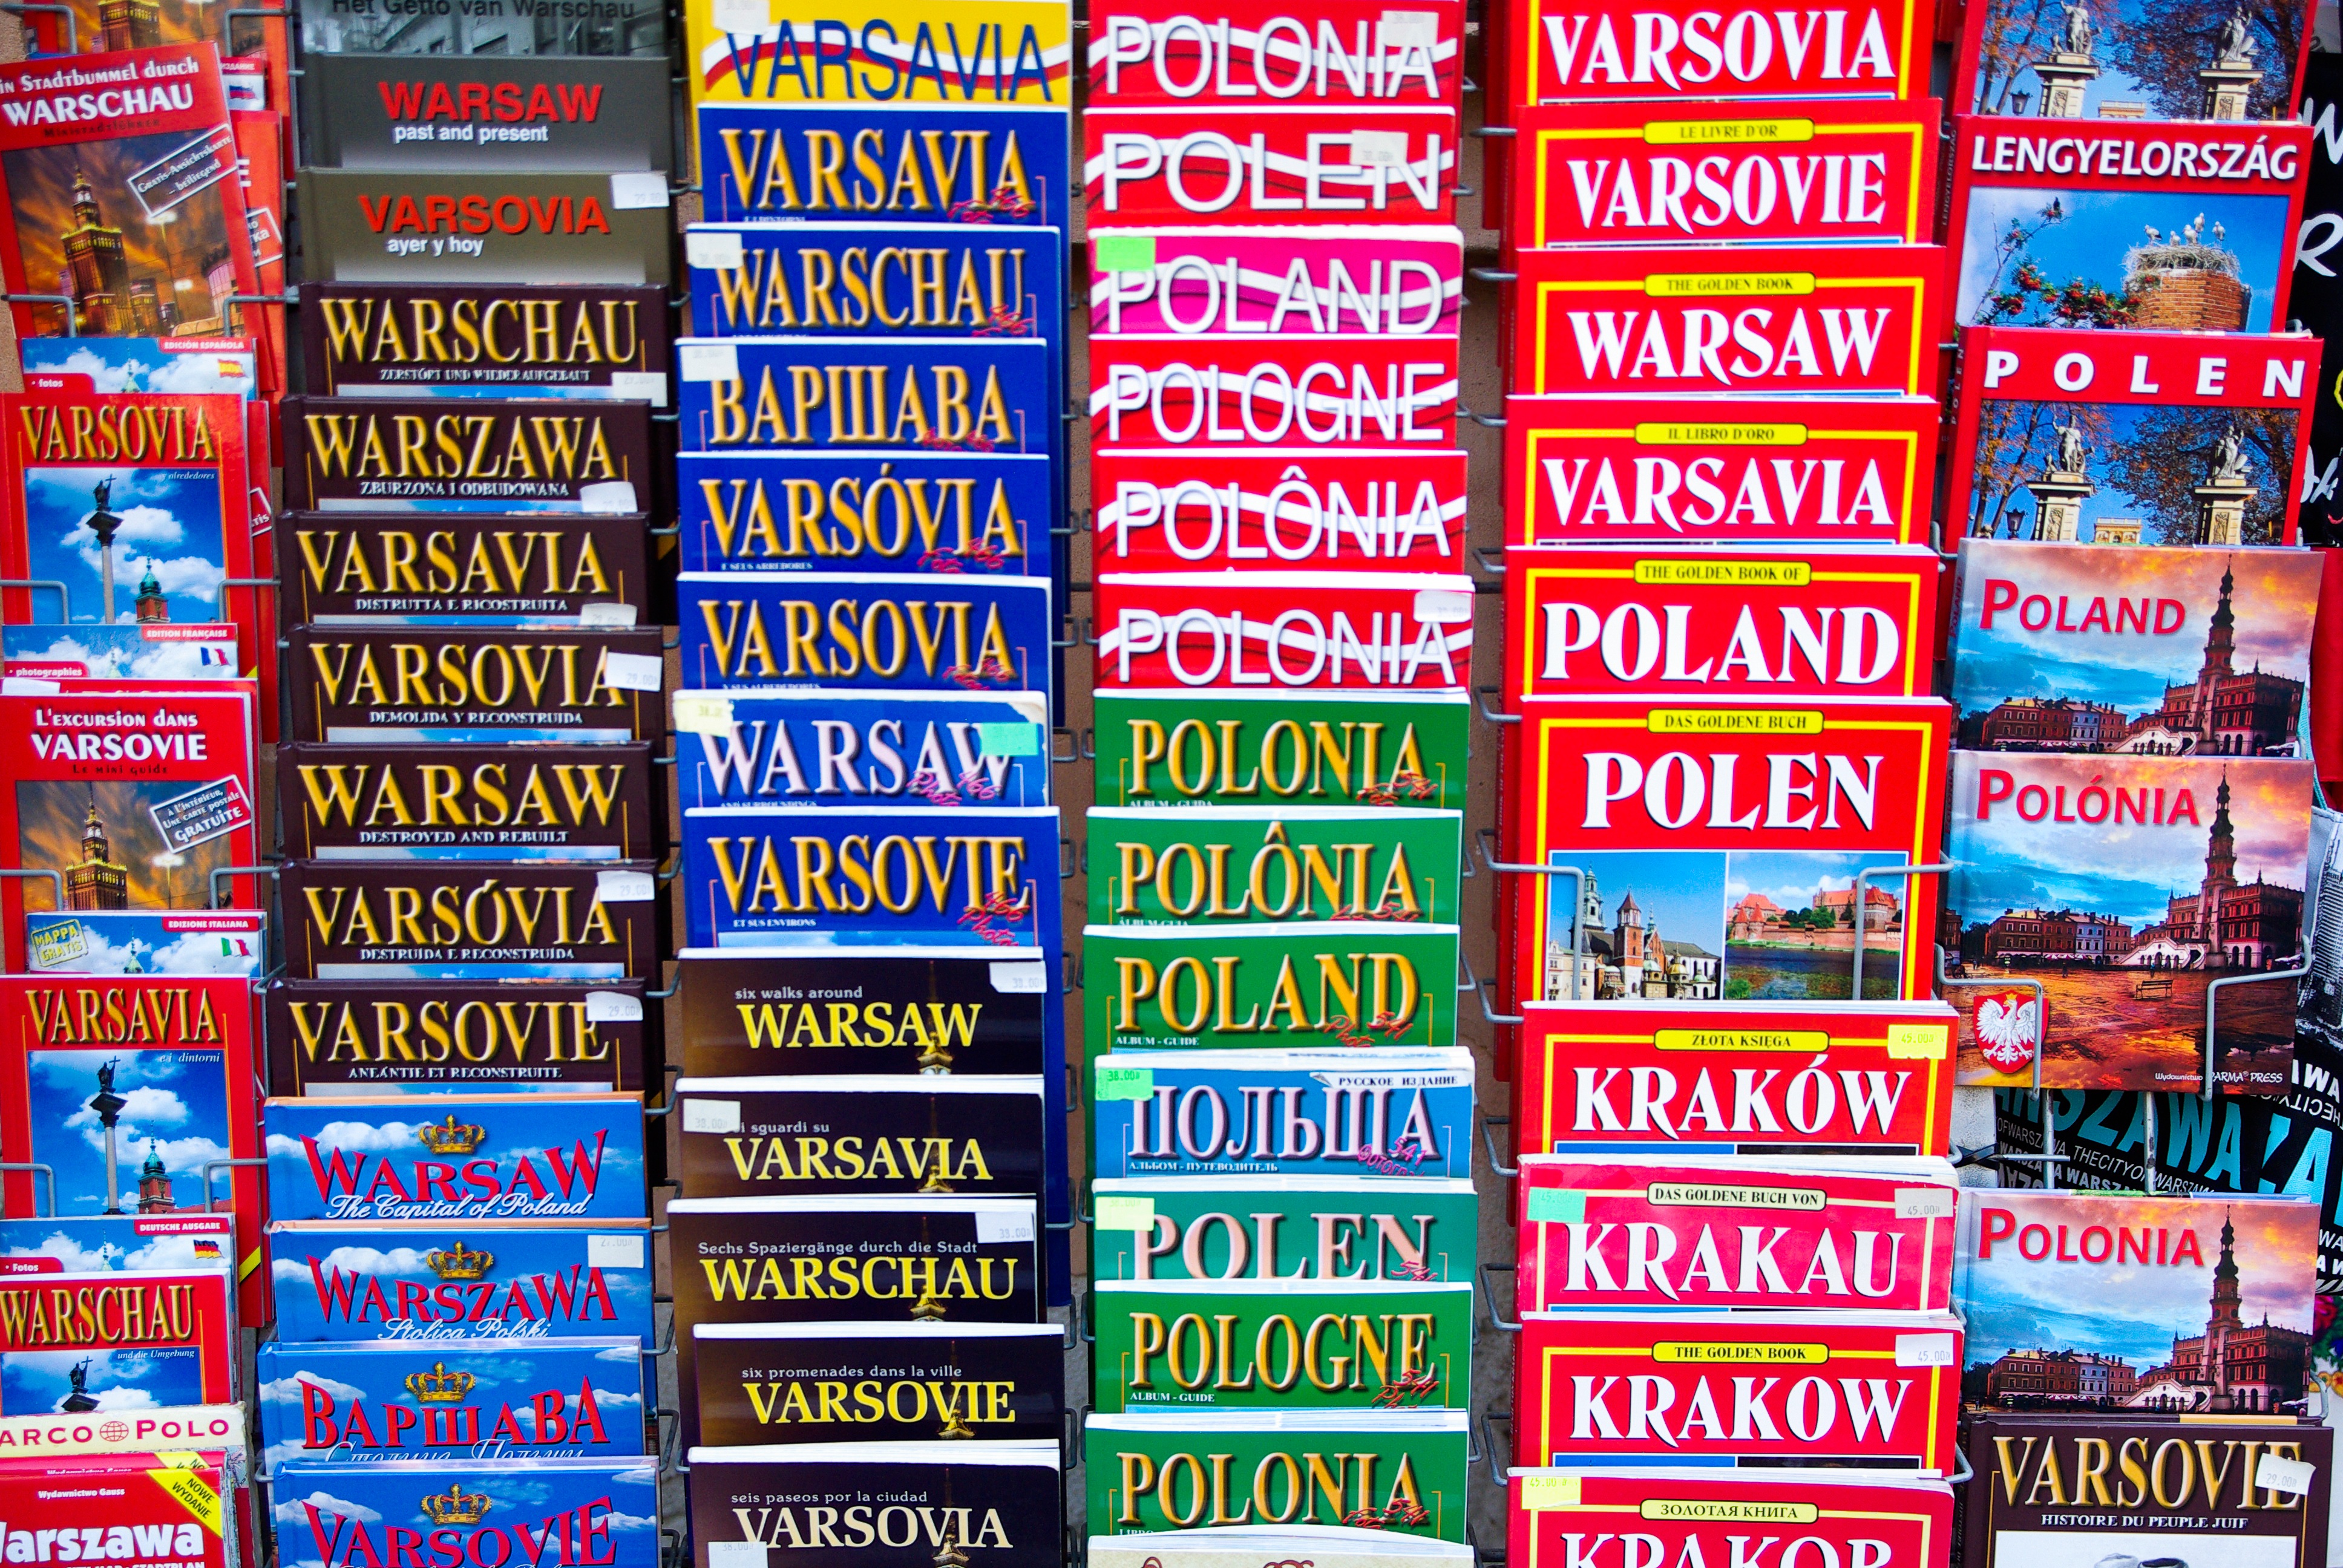
advertising, tourism, font, books, poland, warsaw